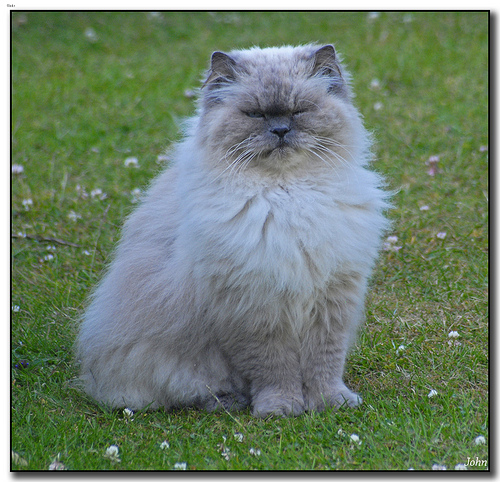
Animal: cat
Breed: Persian